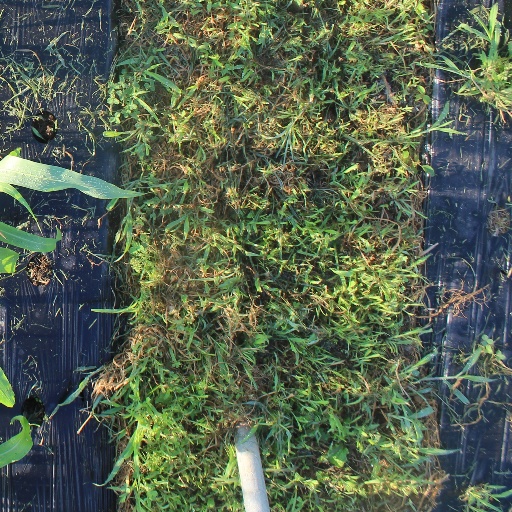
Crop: sorghum